Virginia Holsinger

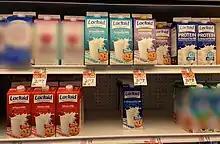
Lactaid brand products on grocery store shelves

Holsinger specialized in dairy products for the duration of her scientific career. She transferred to USDA's Eastern Regional Research Center in Wyndmoor, Pennsylvania, in 1974, at which time she led research programs on the basic science and technology of dairy foods for the duration of her career until her retirement in 1999.